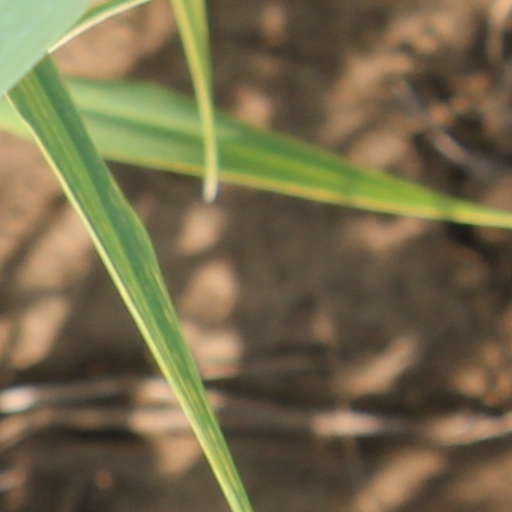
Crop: wheat